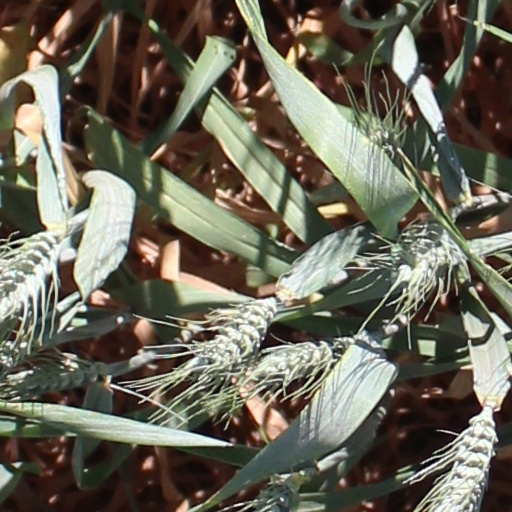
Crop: wheat